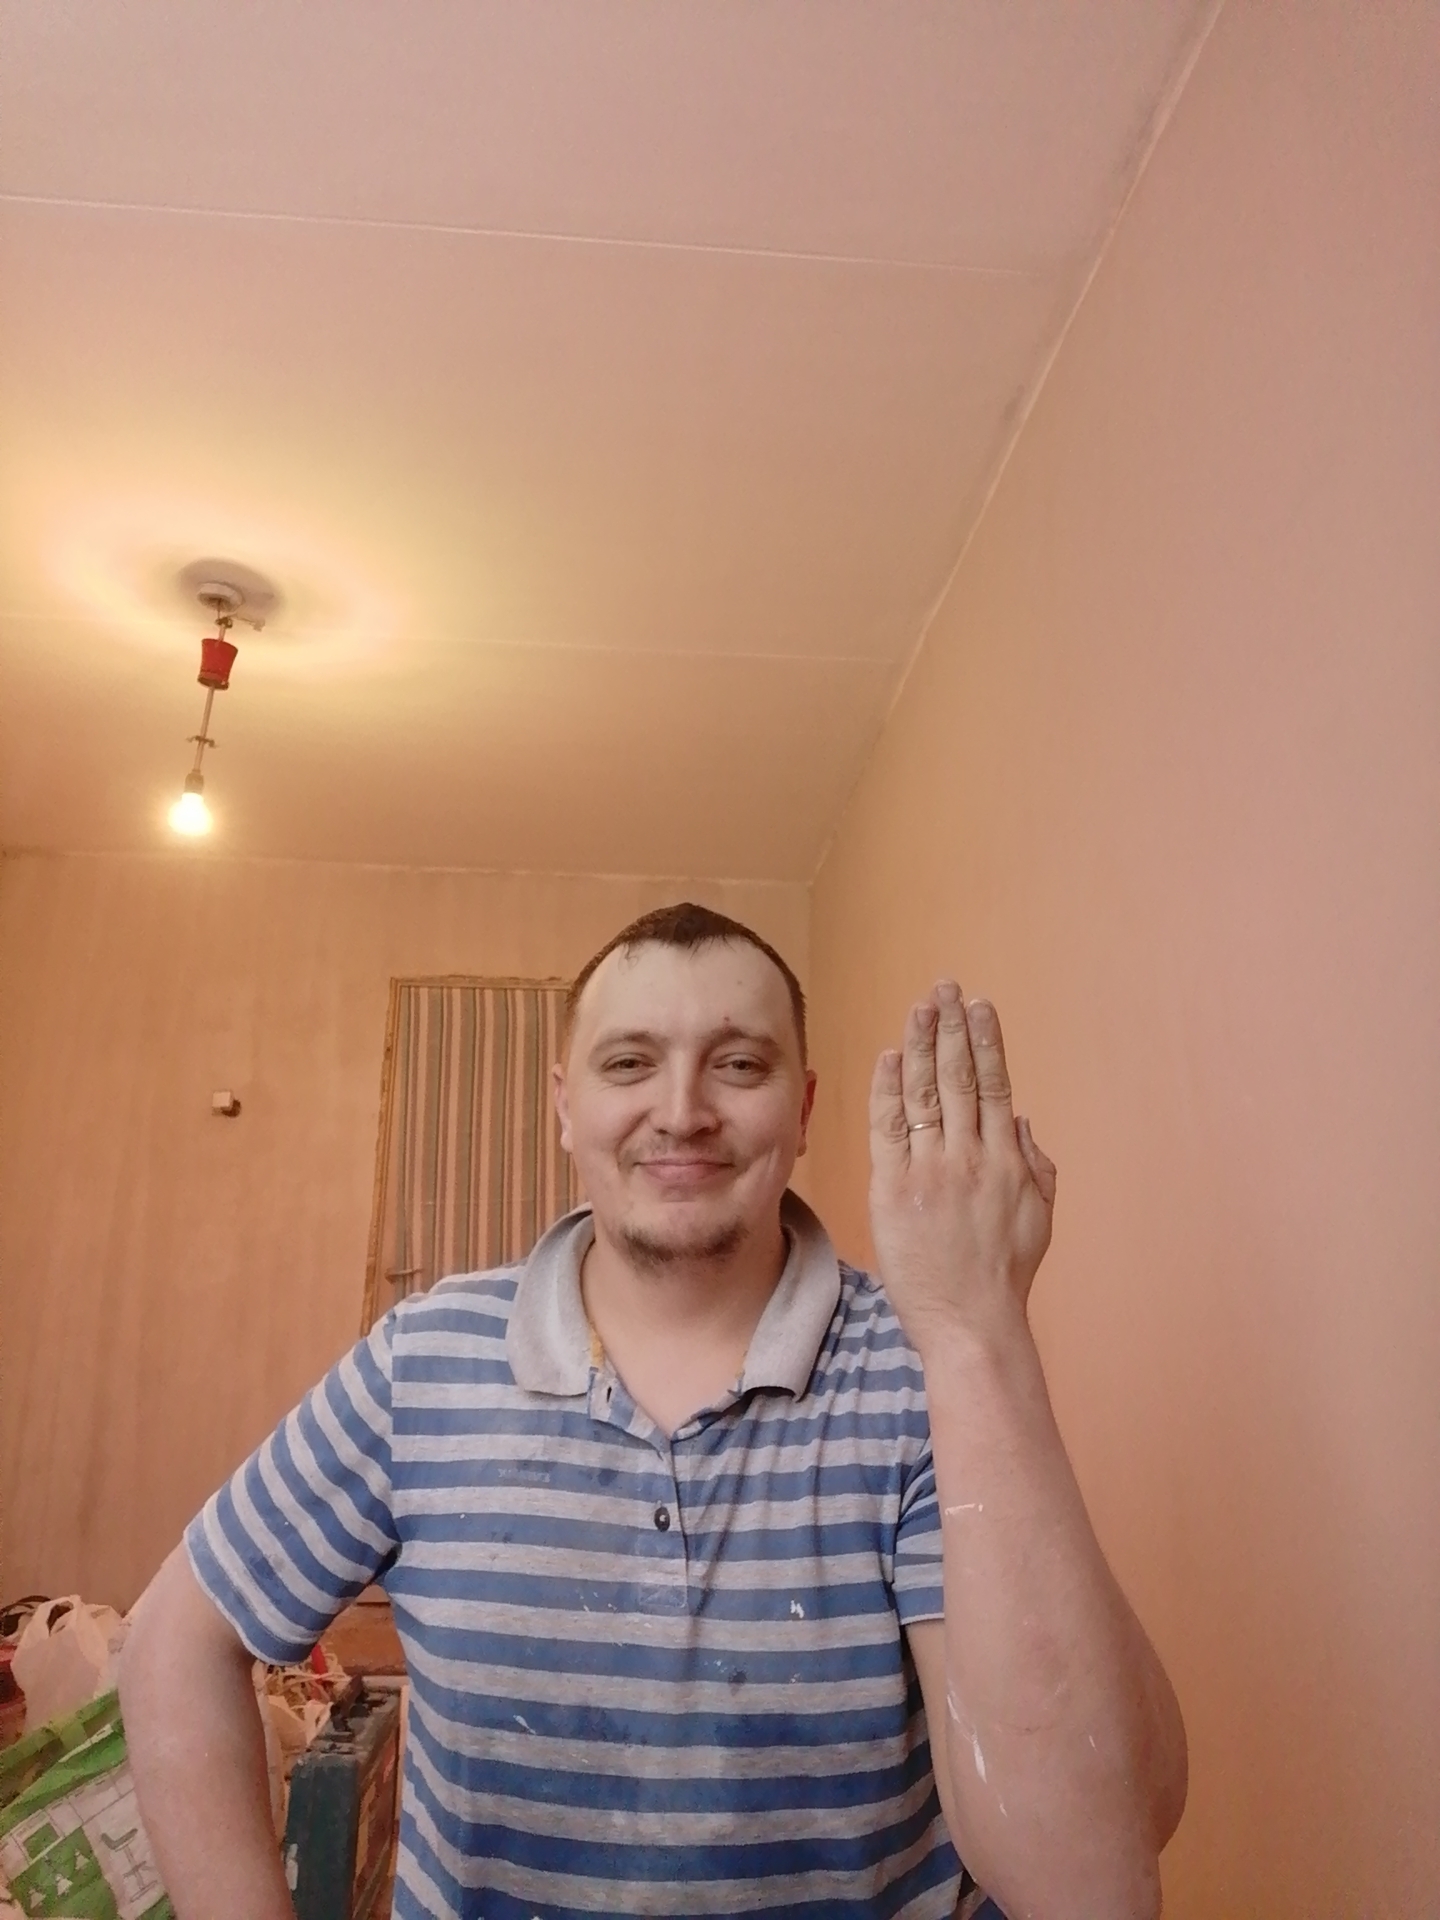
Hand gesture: stop_inverted